Schlomo Hofmeister

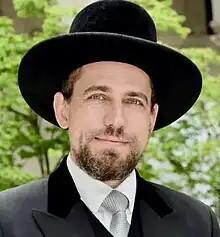
Schlomo Hofmeister

Schlomo Elieser Hofmeister (born October 10, 1975) is a European rabbi, mohel and author. In 2008, Schlomo Hofmeister, who was then living with his family in London and Jerusalem, was appointed Community Rabbi of Vienna by the Board of the Jewish Community of Vienna and has lived in the Austrian capital ever since - where his ancestors had already resided for several generations after their expulsion from Spain. He also holds the office of Landesrabbiner of Lower Austria, Burgenland, Carinthia and Styria, as well as Chief Rabbi of the Styrian provincial capital Graz and Baden bei Wien. He is also Chief Rabbi of the Austrian Armed Forces.